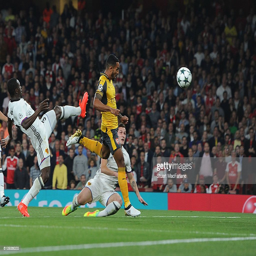
football player heads past athlete to score for football team during the match .